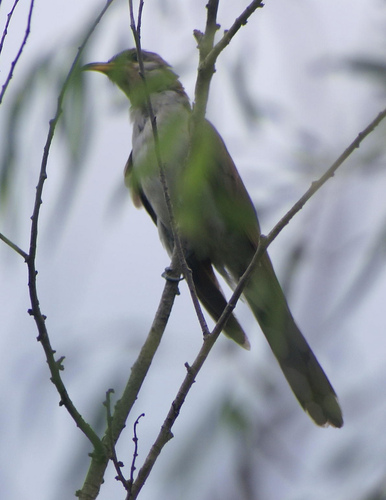
this is a small grey bird with a straight, flat beak.
this bird is white in color with a sharp curved beak and light eye rings.
this bird is white with a black tail and an orange colored beak.
this bird is white and brown and has a long, pointy beak.
a bird with a small yellow bill and rough gray plumage
this bird has wings that are black with yellow belly
this gray bird has black throat, off-white breast and belly and yellow beak.
this mostly gray feathered bird has a long beak and tail.
this bird is white with black and has a very short beak.
a green and gray striped bird with a long tail, a small head with a little neck, and a curved beak.
Species: Yellow Billed Cuckoo